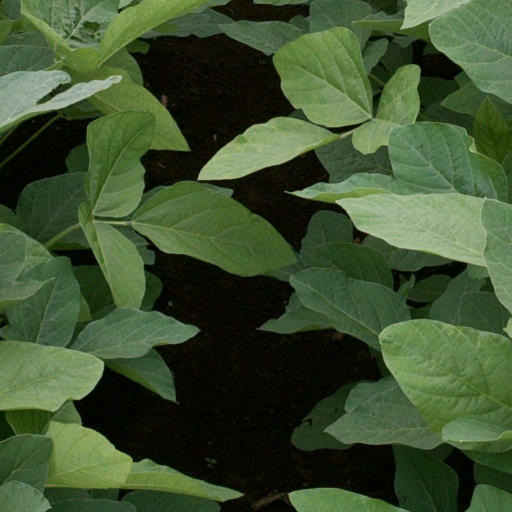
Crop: soybean